Award numerals

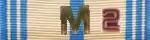
Armed Forces Reserve Medal ribbon with "M" Device & Numeral 2 device

An Arabic numeral device or numeral device sometimes called an "award numeral", is a United States Armed Forces service device that may be authorized for wear on specific service ribbons and suspension ribbons of medals. Arabic numeral devices are bronze or gold in color and are inch in height.